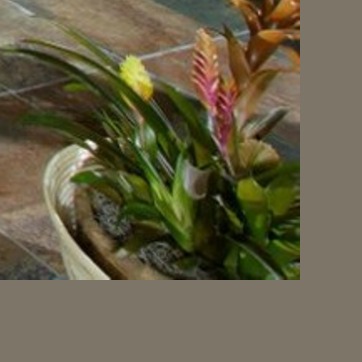
Material: foliage